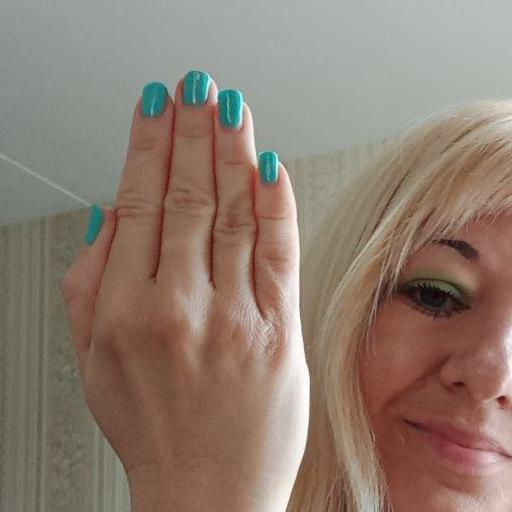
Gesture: stop_inverted